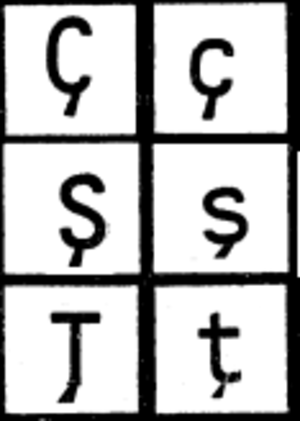
La virgule (, ) est un signe de ponctuation.
Ș, appelé S virgule souscrite, est un graphème utilisé dans l'écriture du roumain. Il s'agit de la lettre S diacritée d'une virgule souscrite. Anciennement, il n’y avait pas de distinction entre le S cédille ‹ Ş › et le S virgule souscrite ‹ Ș ›, la virgule souscrite étant la forme de la cédille dans certains polices d’écriture.
Ț, appelé T virgule souscrite, est un graphème utilisé dans l'écriture du roumain. Il s'agit de la lettre T diacritée d'une virgule souscrite.